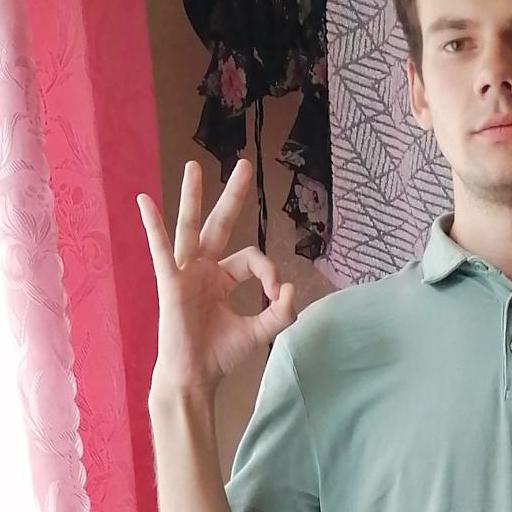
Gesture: ok